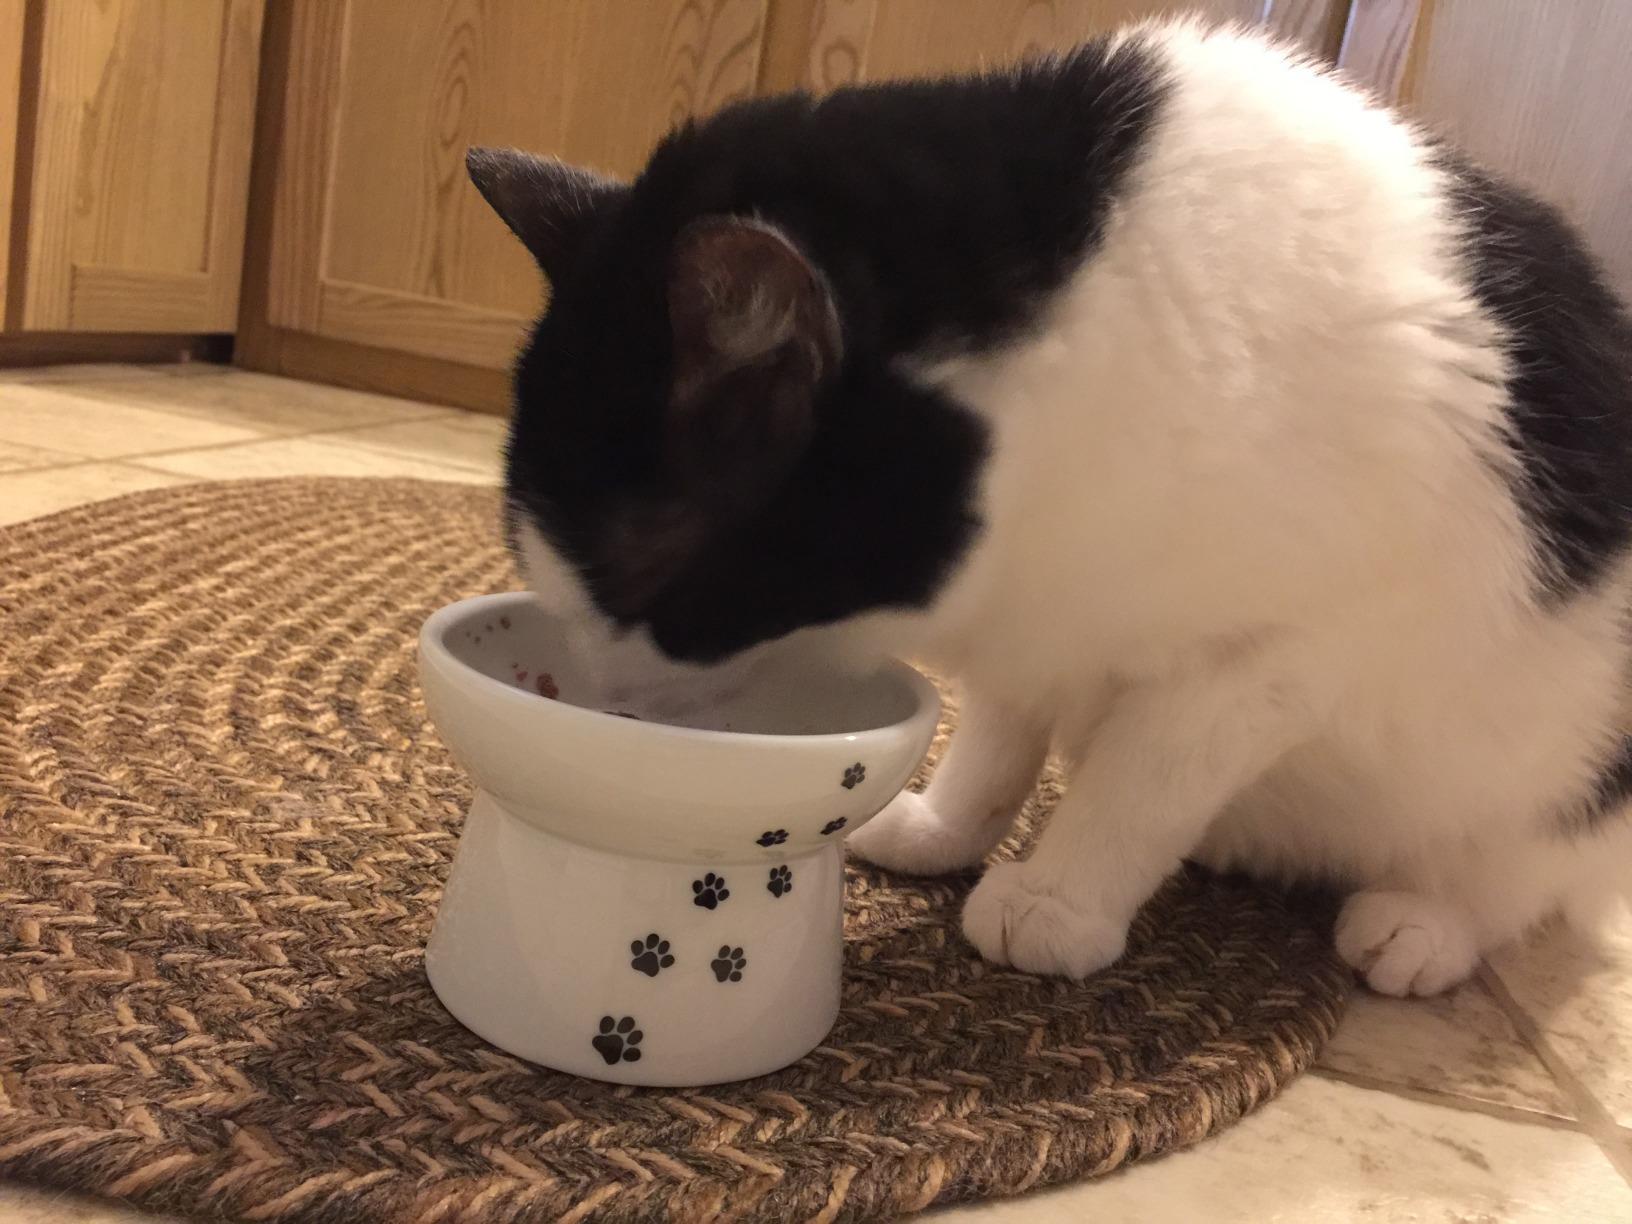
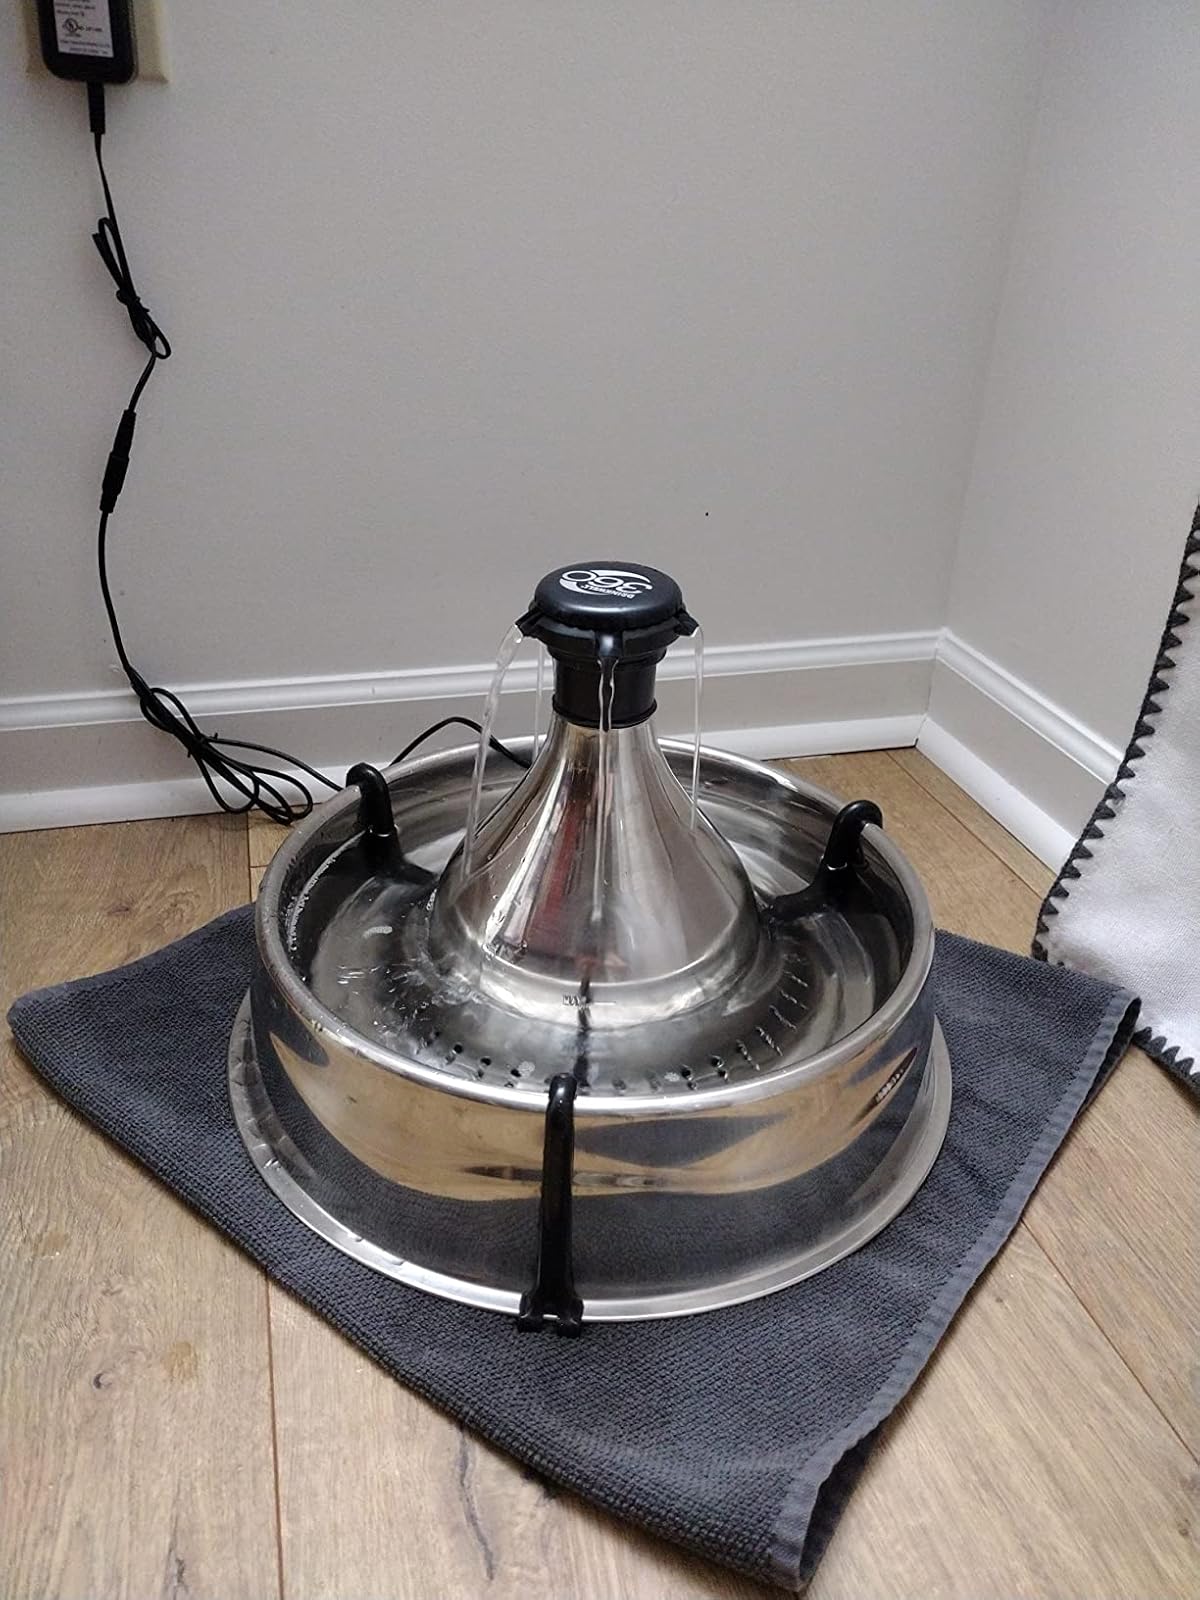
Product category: items_bowl
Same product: no